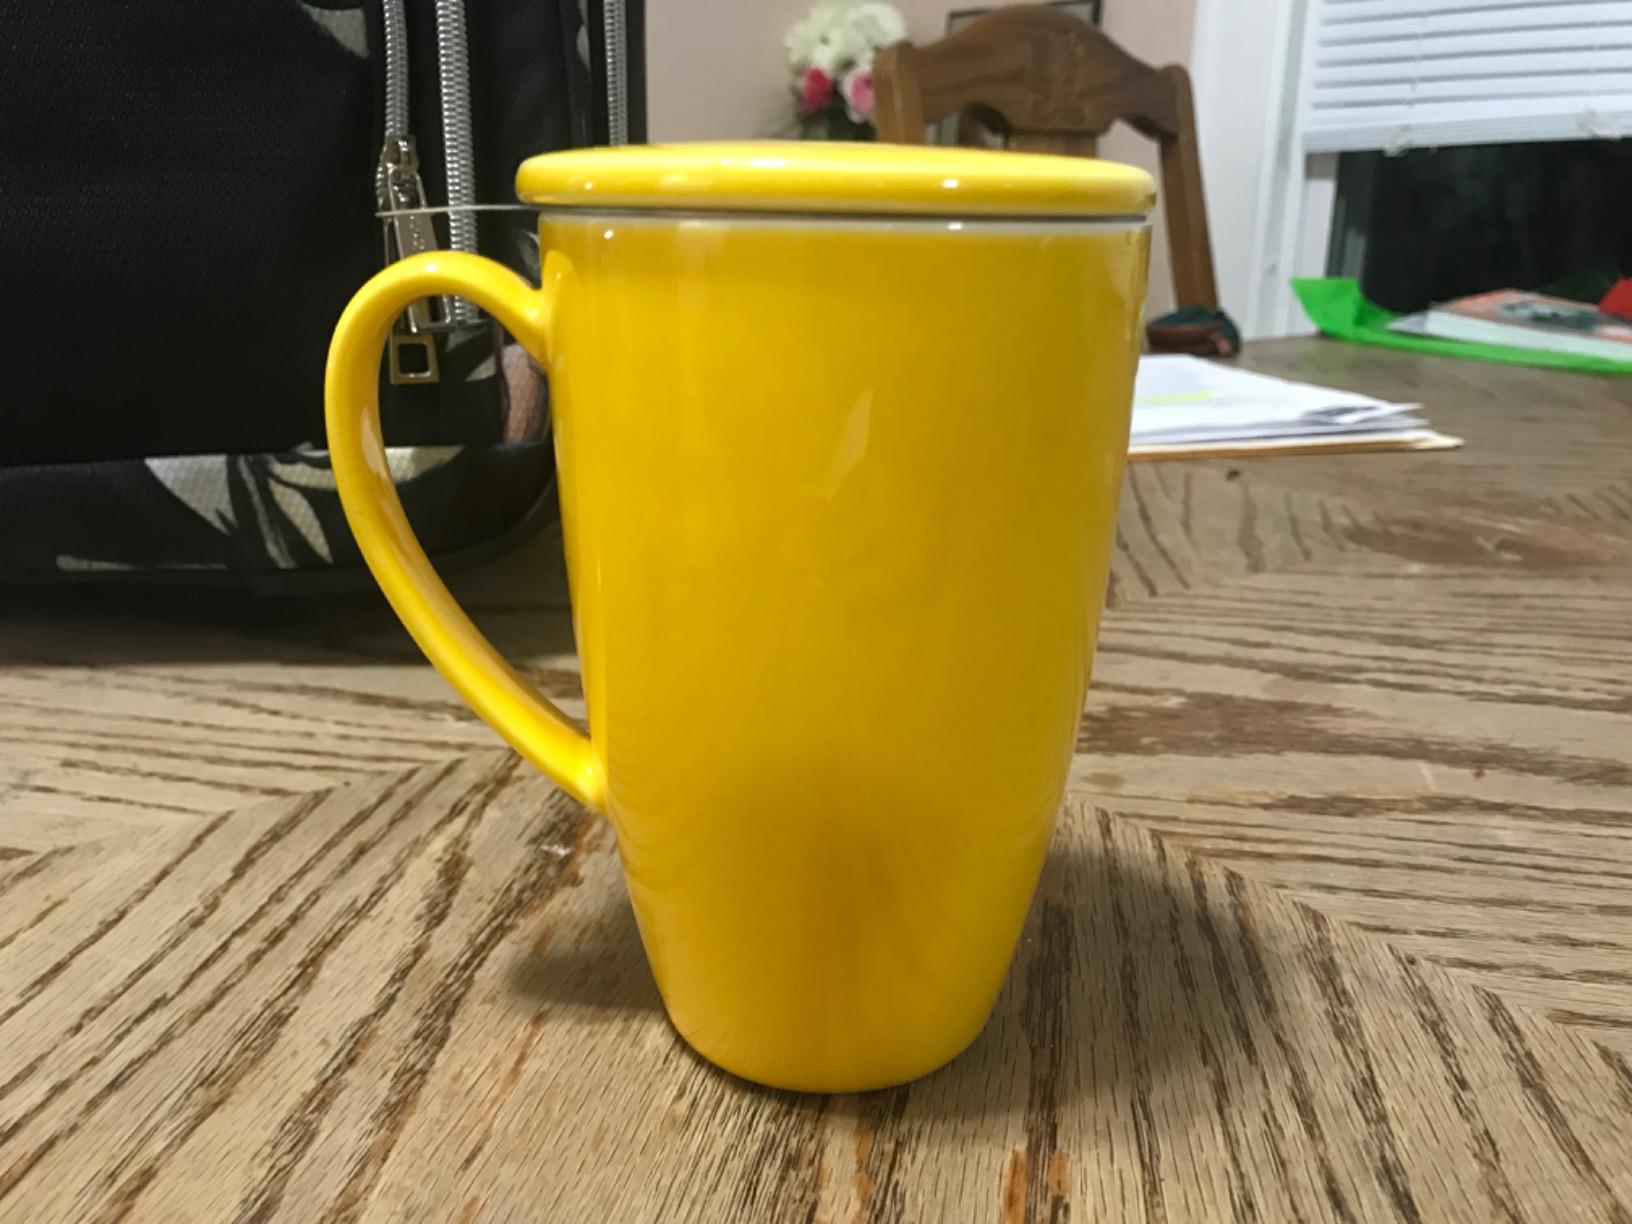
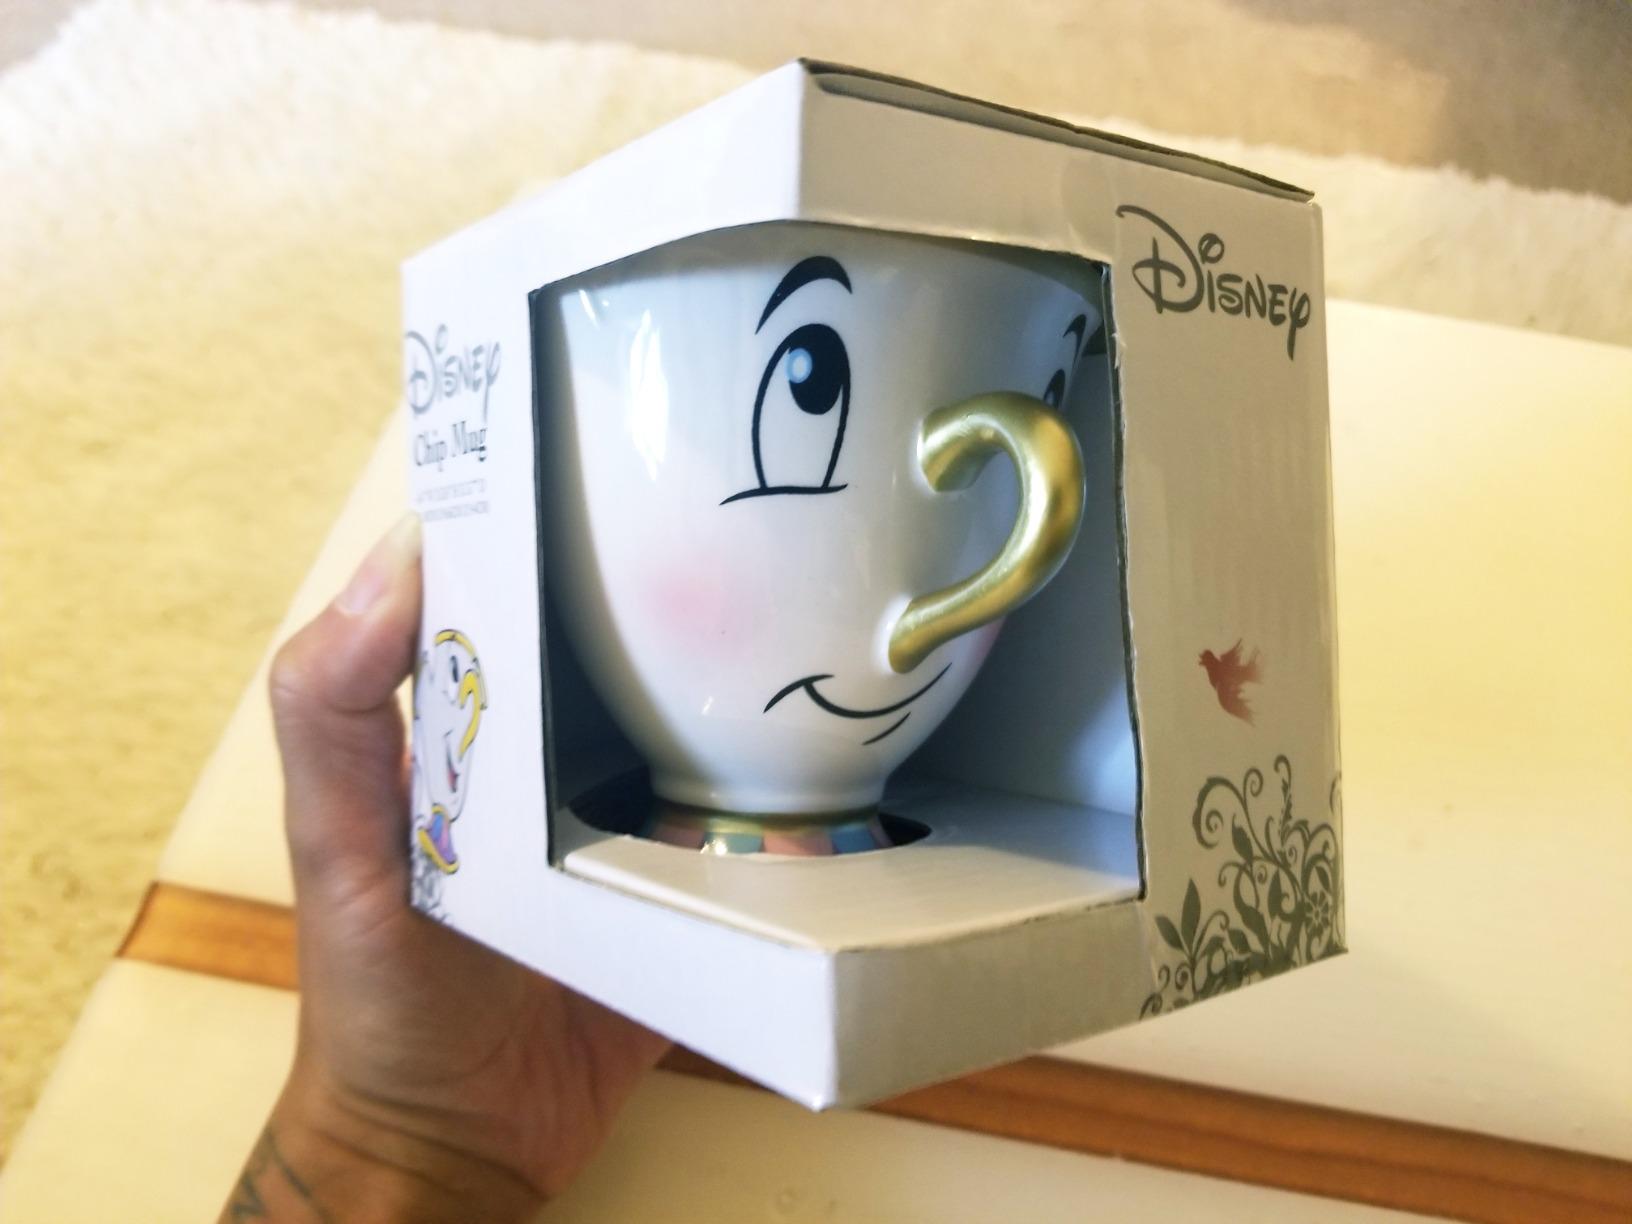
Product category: items_mug
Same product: no